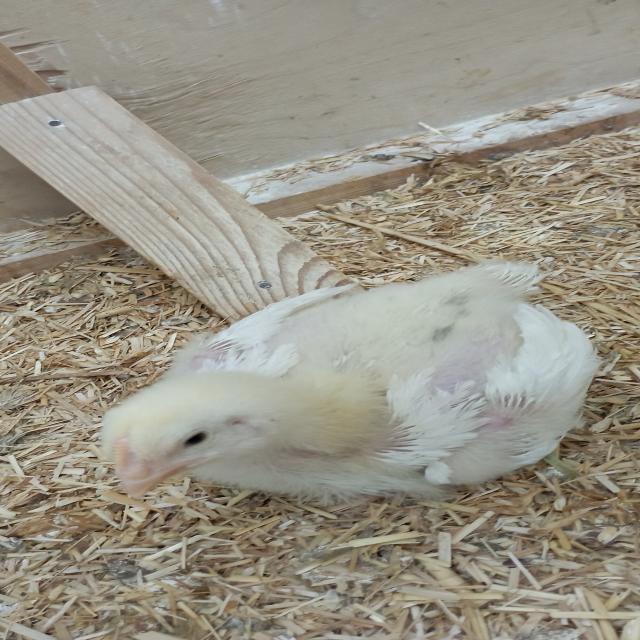
Weight: 494 g